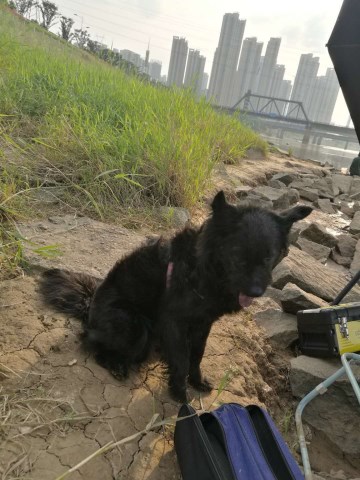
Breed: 258-n000104-Black_sable